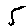
Label: 5